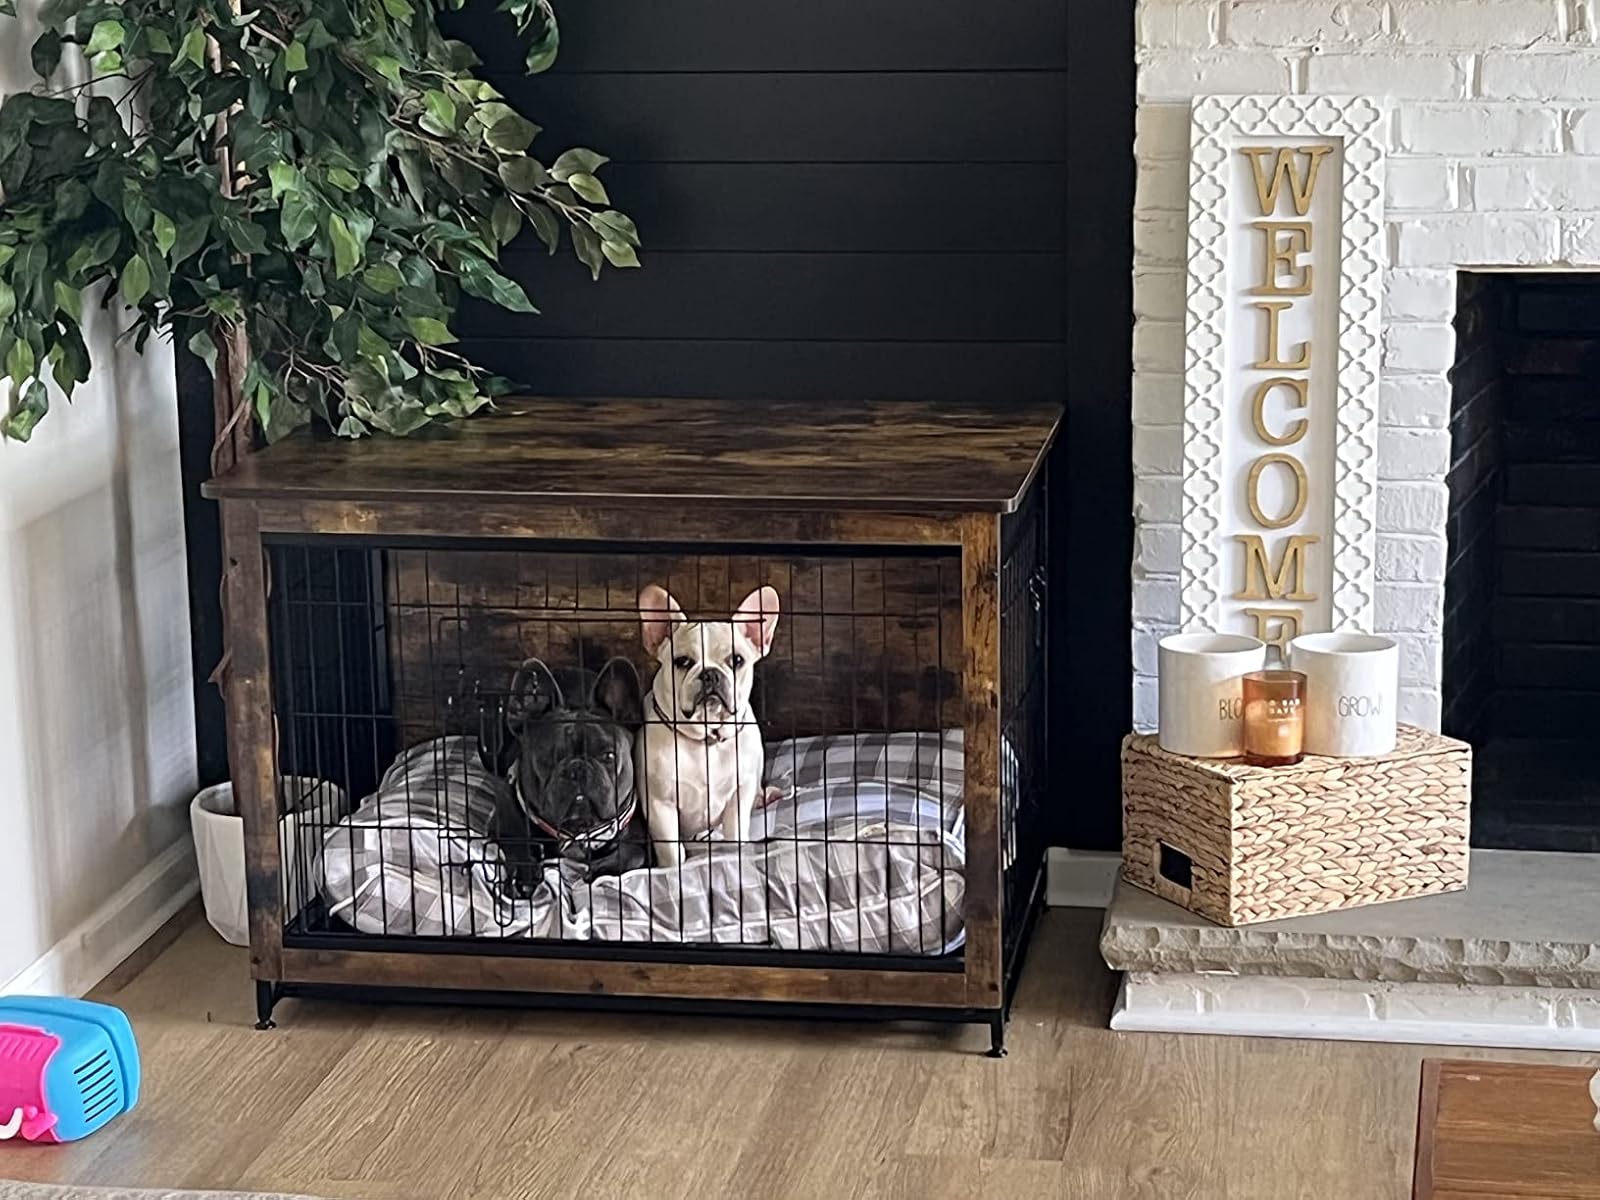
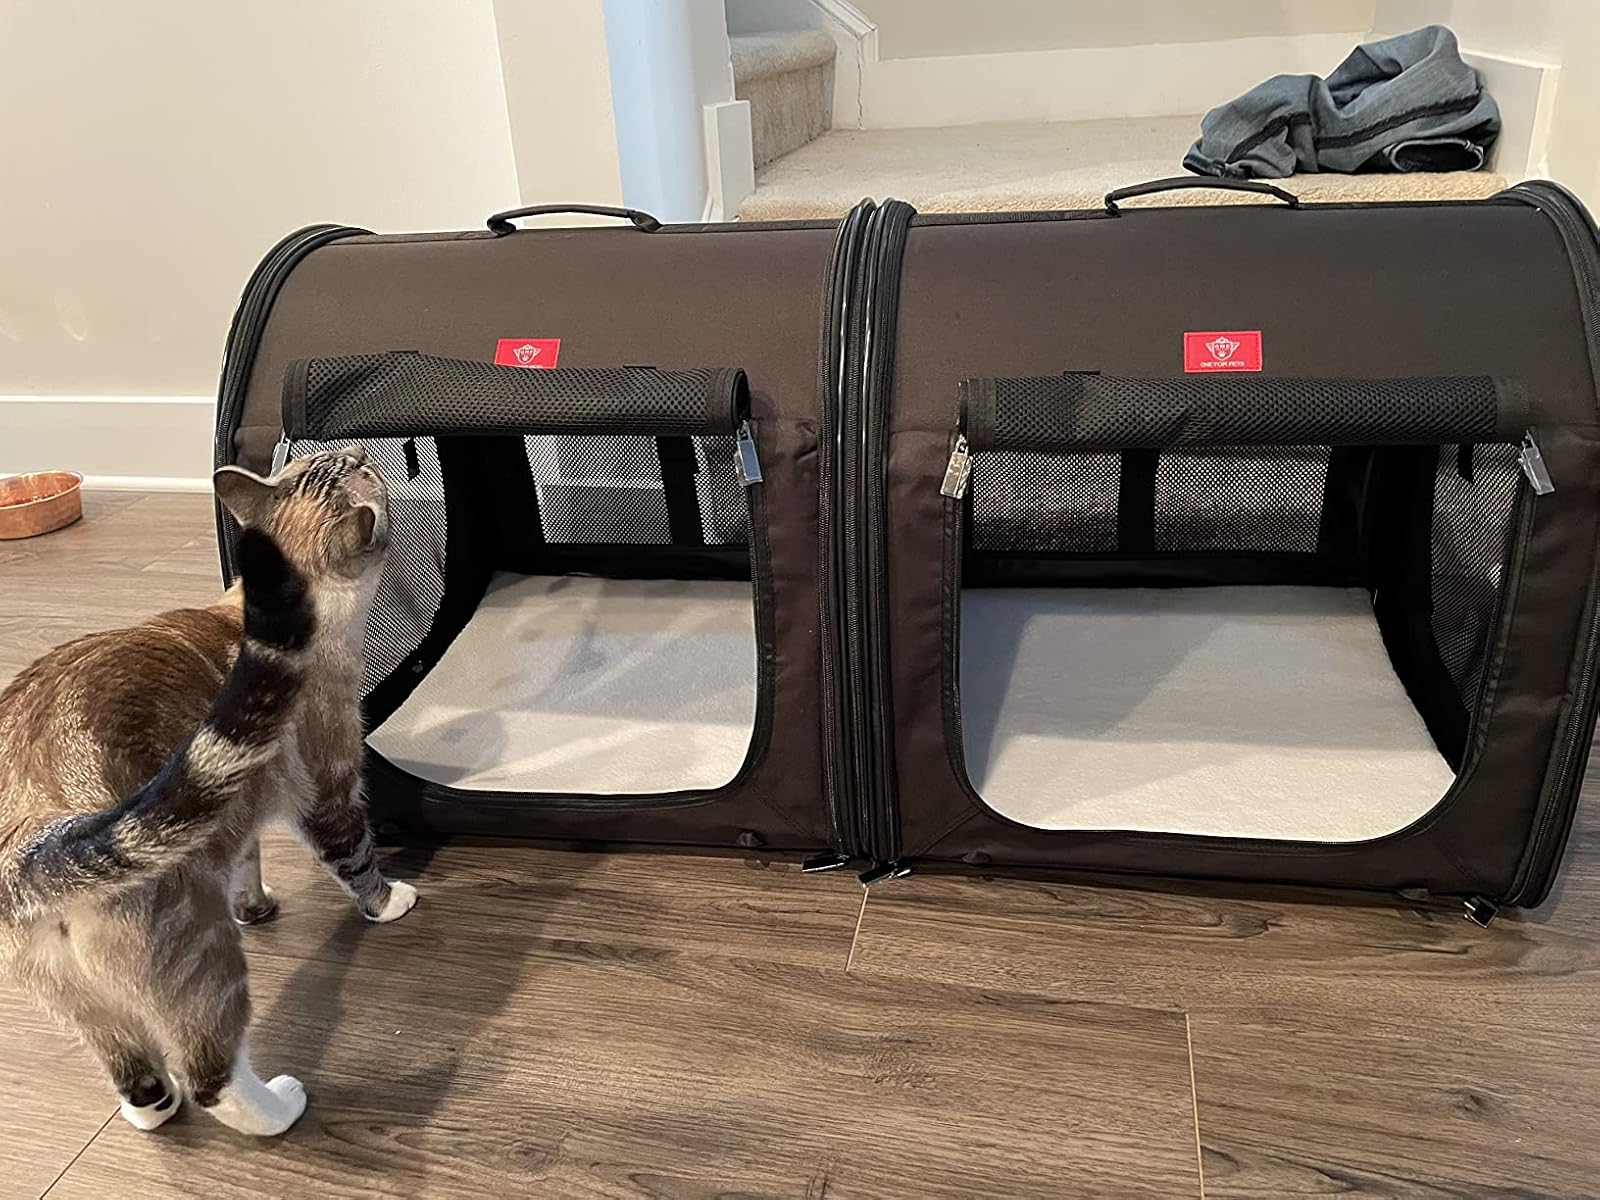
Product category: items_kennel
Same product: no